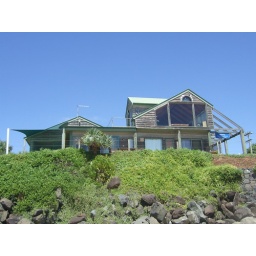
This house was above the beach on the left, I want it.